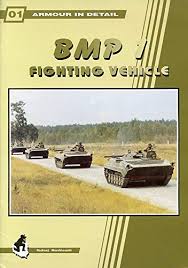
Label: BMP